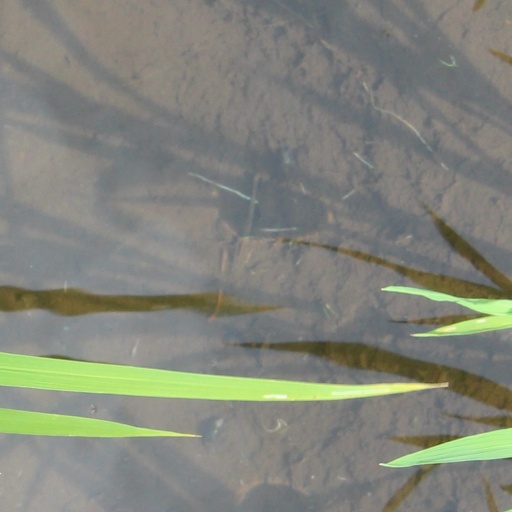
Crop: rice